Morency Paint Shop and Apartment Building

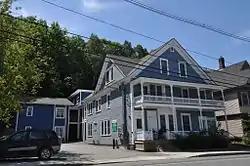

The Morency Paint Shop and Apartment Building is a historic mixed-use building at 77-79 Portland Street on the east side of St. Johnsbury, Vermont. Built in 1890 by a carriage painter, it is a good example of Victorian vernacular mixed commercial and residential architecture. Now completely in residential use, it was listed on the National Register of Historic Places in 1994.